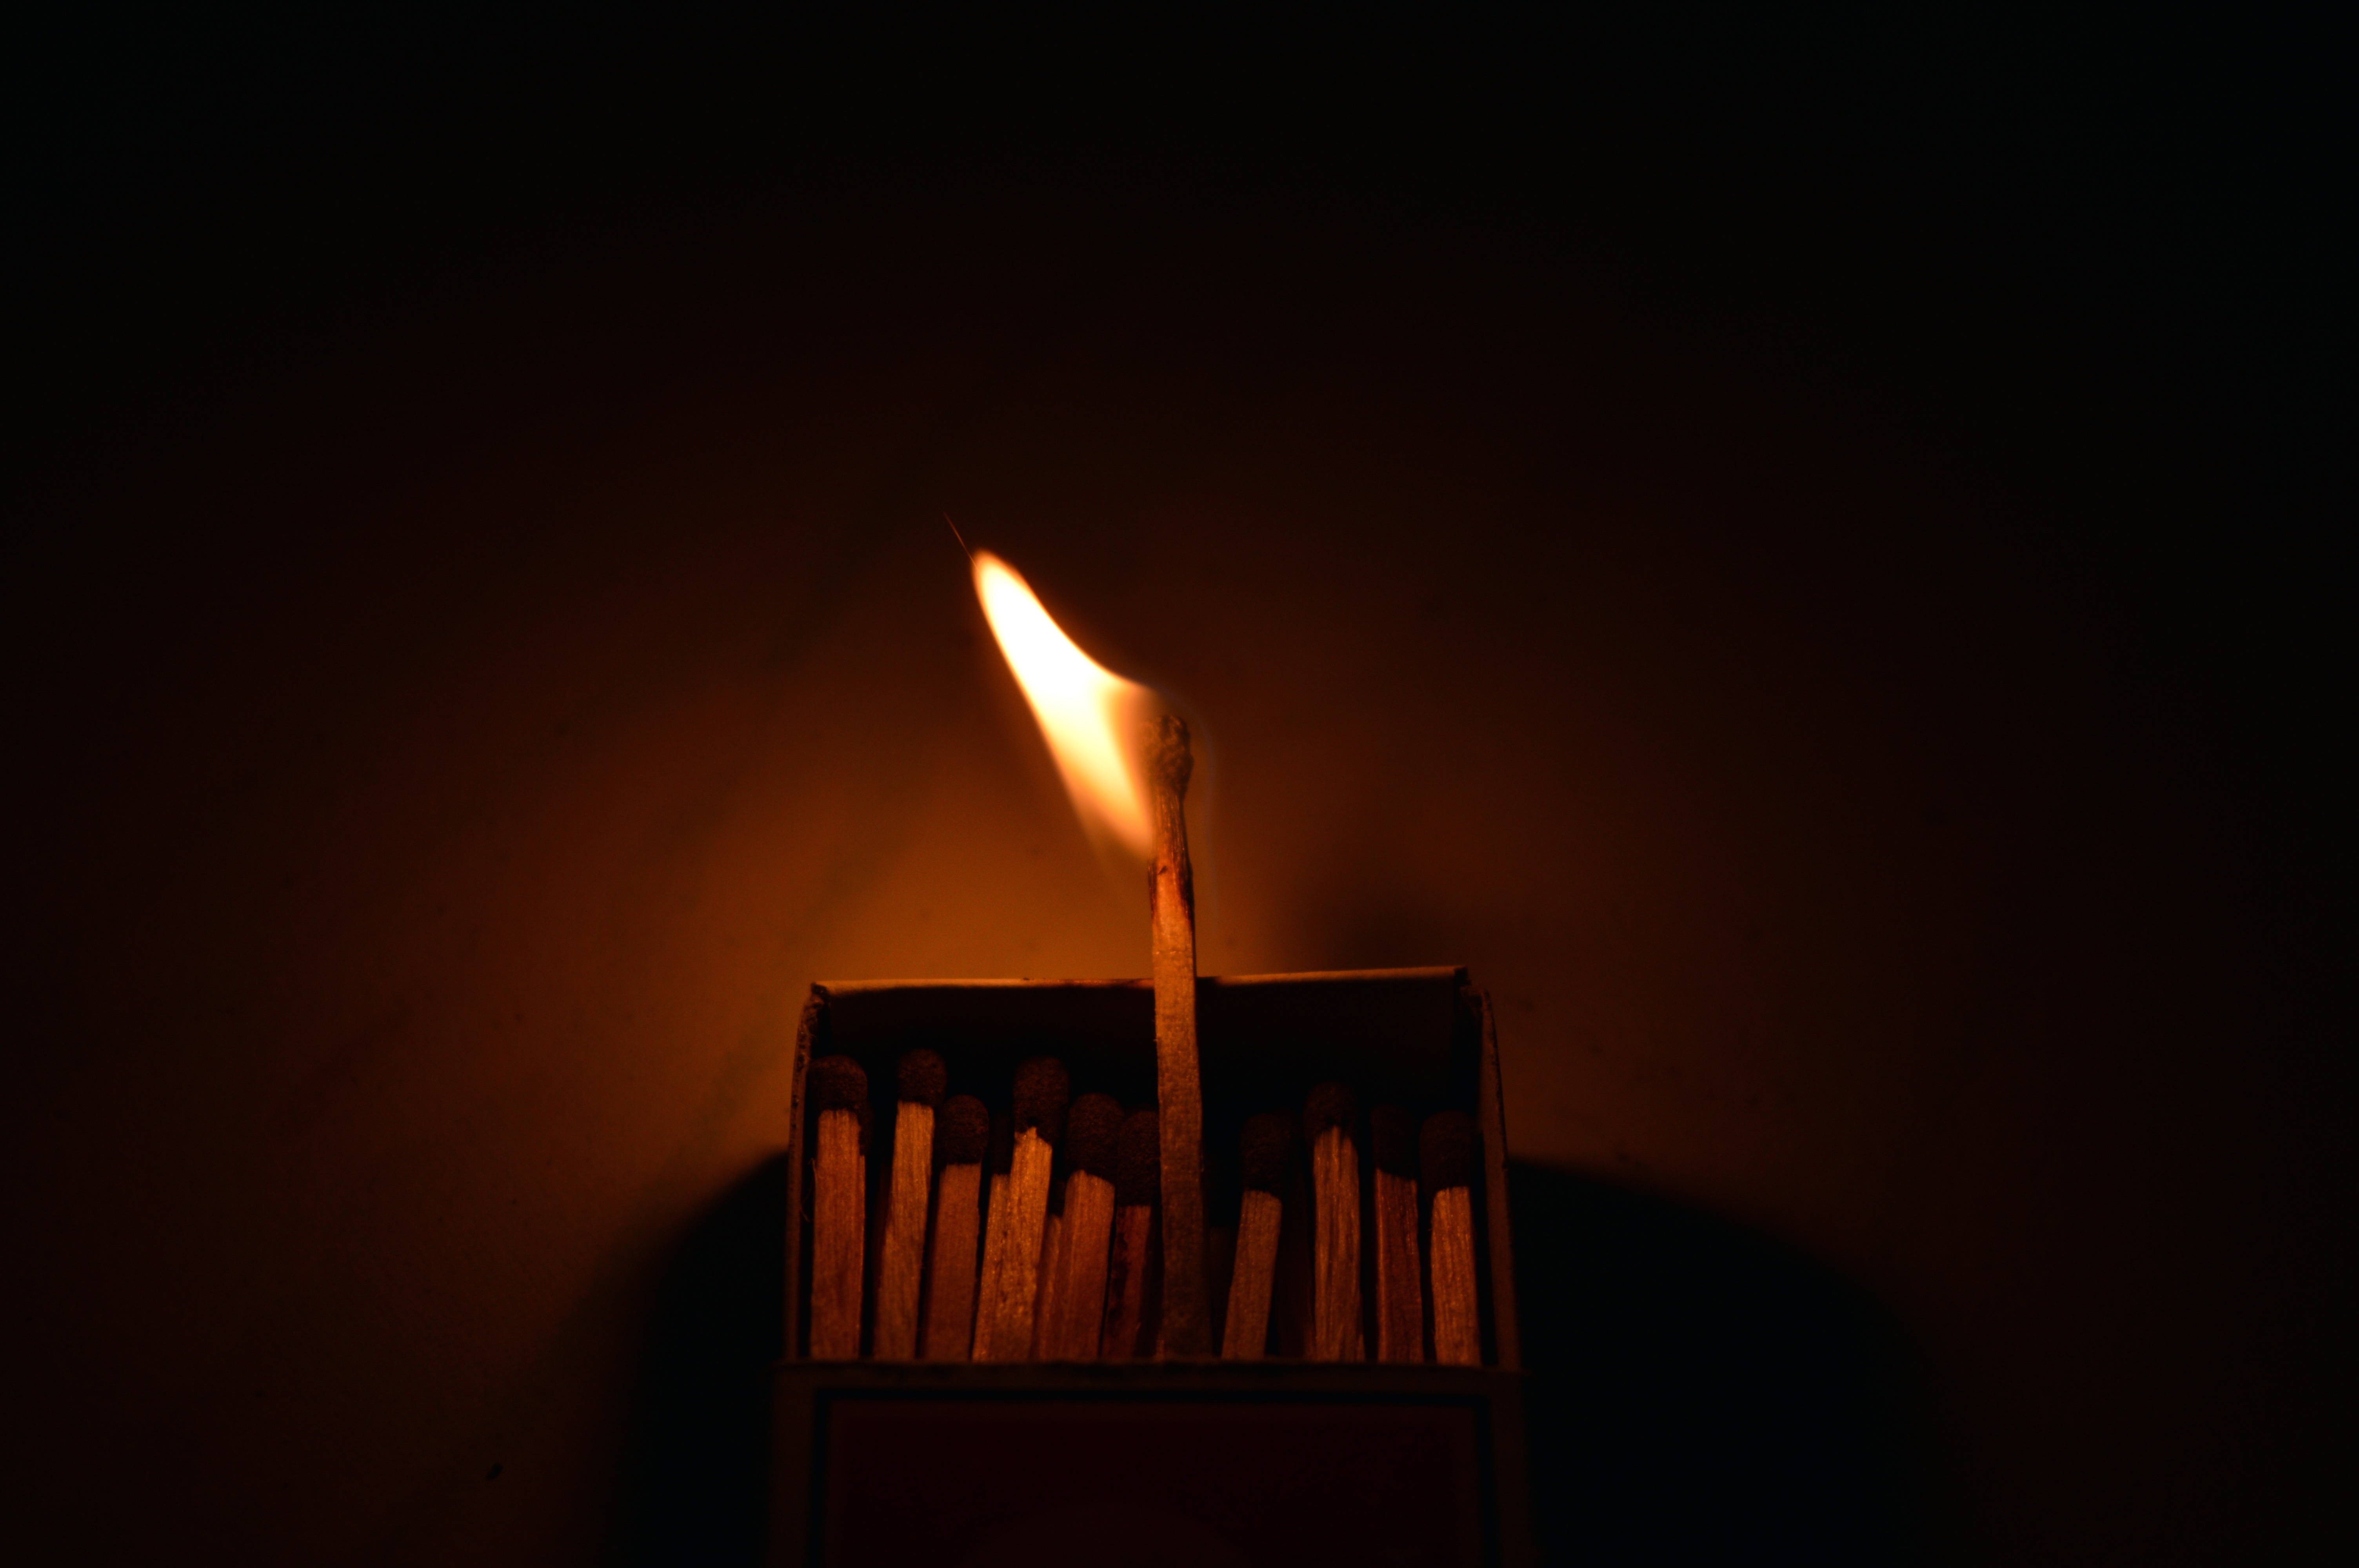
light, night, sunlight, atmosphere, flame, fire, think, darkness, business, lighting, spiritual, determination, different, special, attitude, flames, leadership, winner, unique, success, positive, smart, follow, confident, stand out, individuality